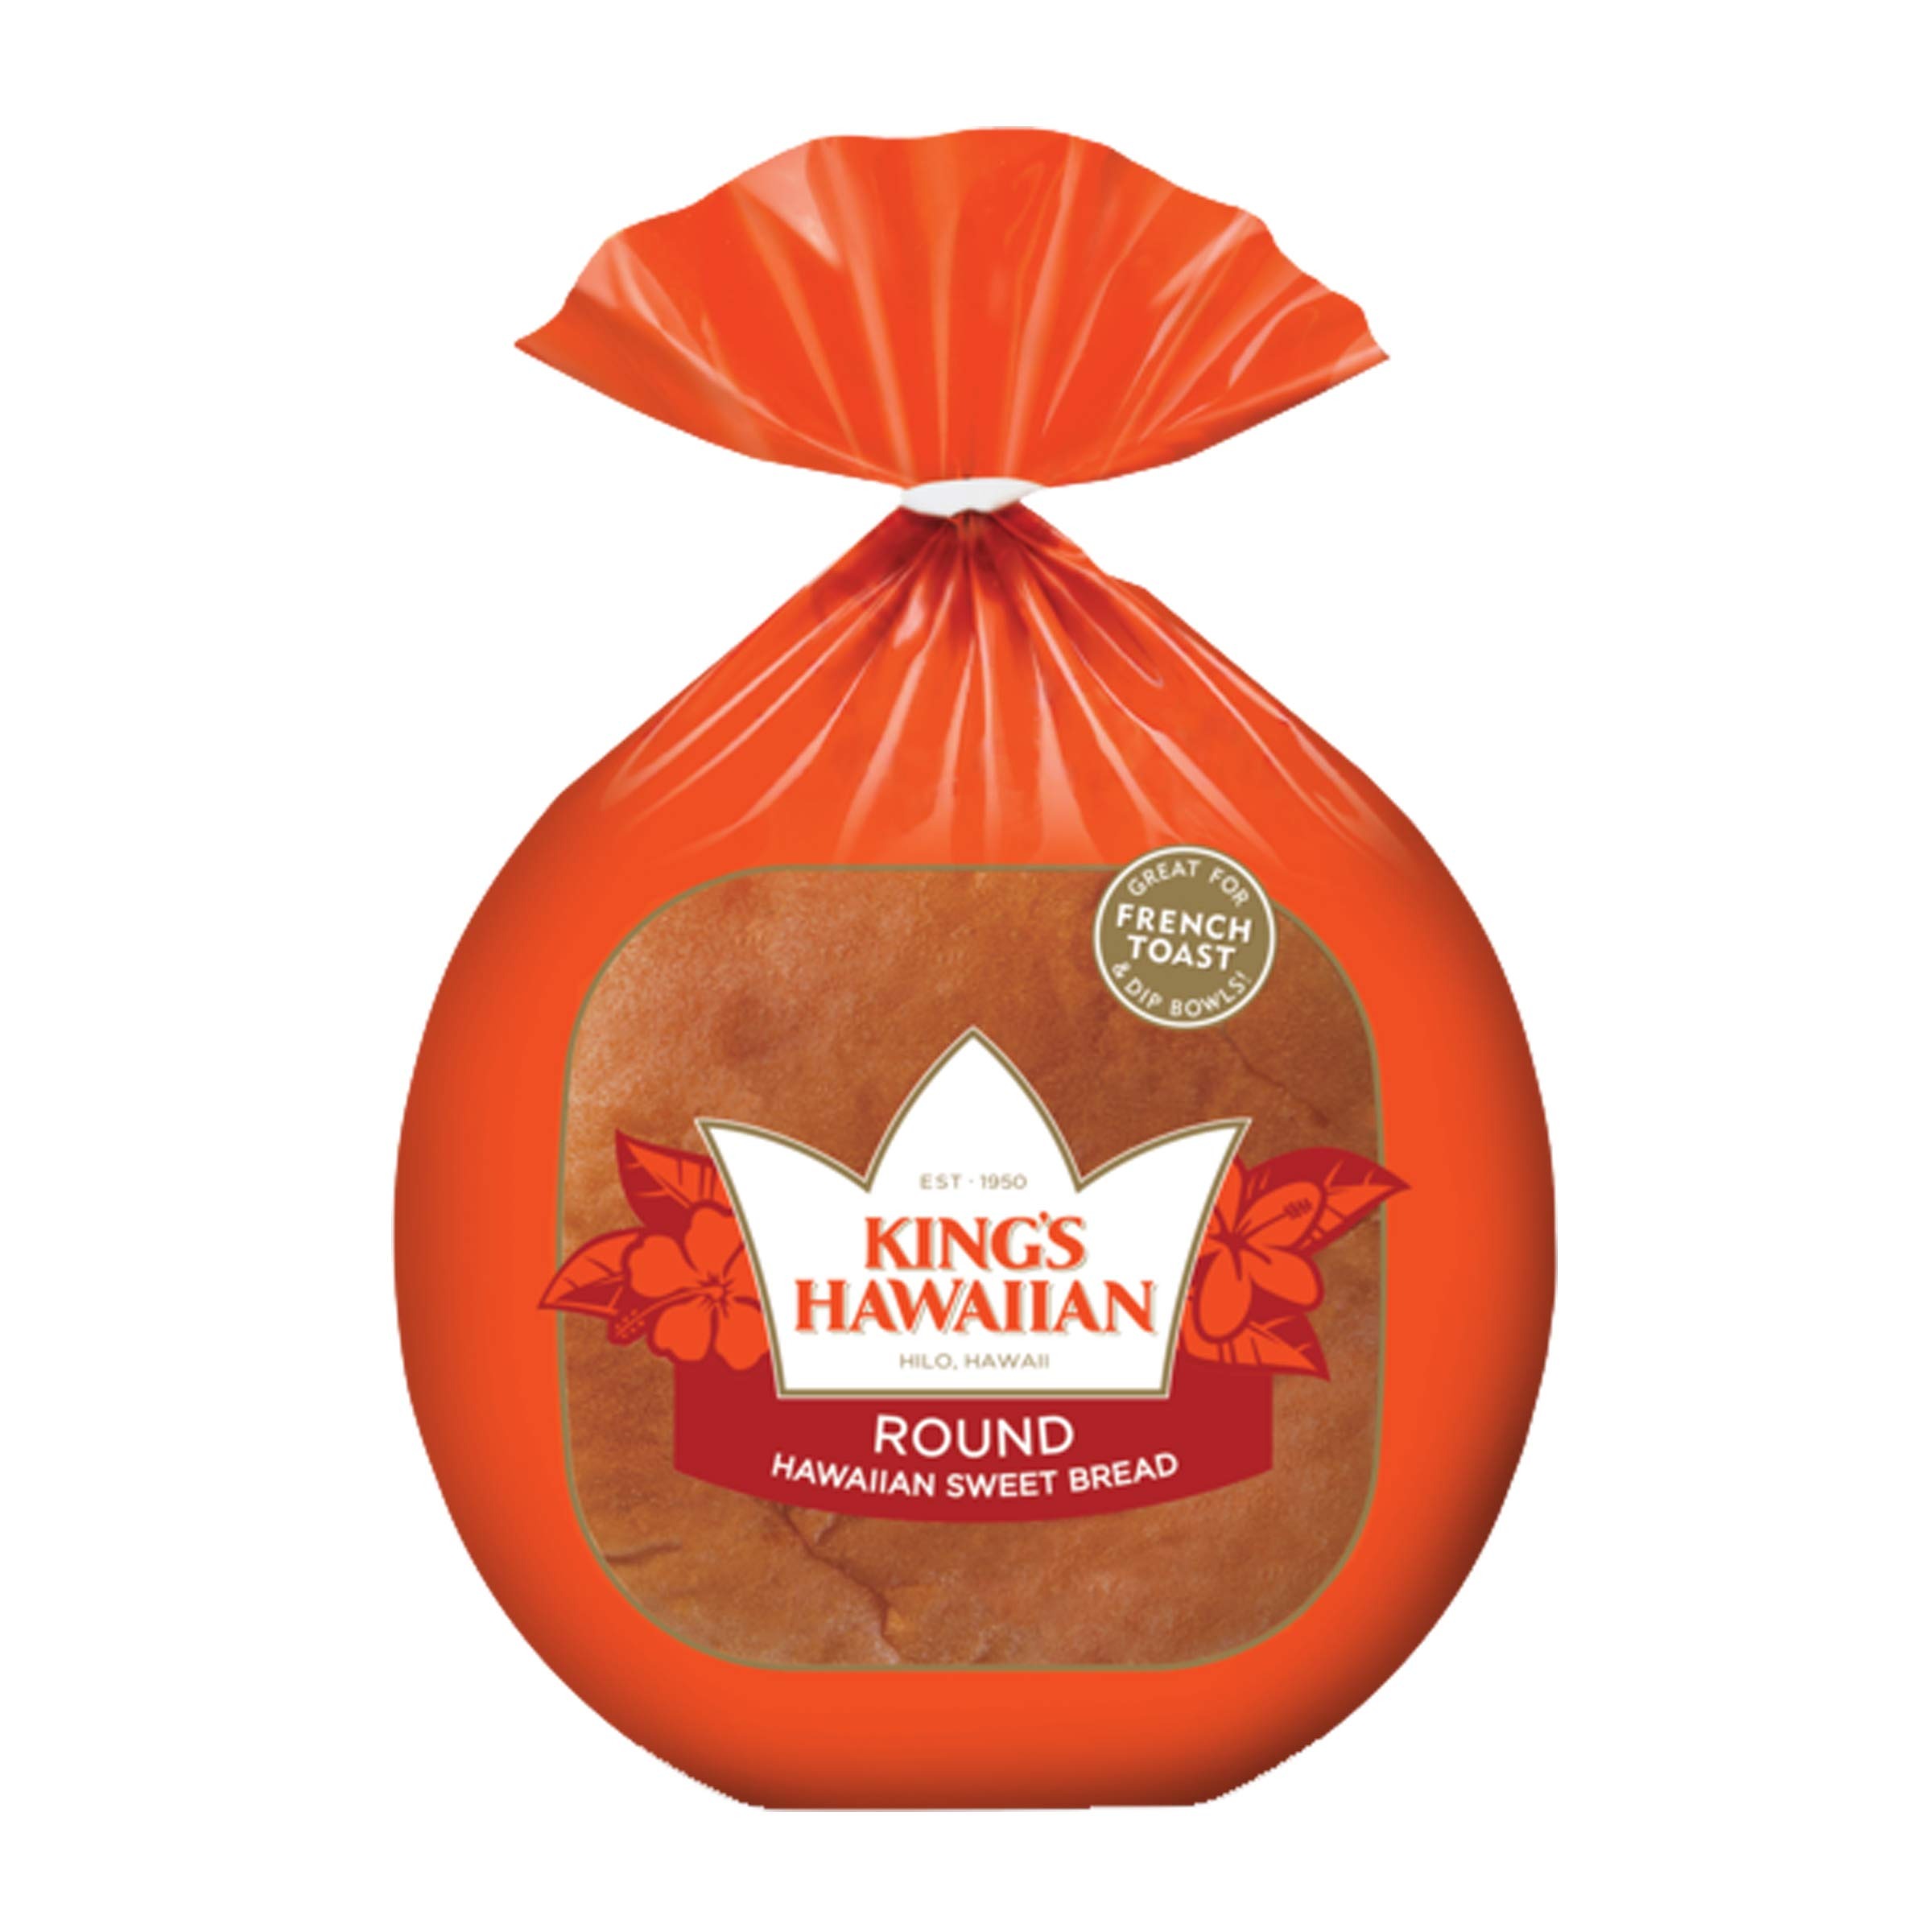
Item Name: King's Hawaiian Original Hawaiian Sweet Round Bread 16 Ounce (Pack of 2)
Bullet Point 1: Two 16 oz rounds of KING'S HAWAIIAN Round Hawaiian Sweet Bread. Ships frozen and thaws in transit.
Bullet Point 2: Round bread made with the original Hawaiian sweet recipe for a touch of sweetness
Bullet Point 3: Soft bread loaf with the same light and airy texture as other KING'S HAWAIIAN bread
Bullet Point 4: Each loaf of bread is made without high fructose corn syrup, artificial dyes or trans fat
Bullet Point 5: Slice to any size for the perfect french toast, serve as a delicious bread bowl or add a twist to your favorite sweet snacks
Product Description: Enjoy the delicious taste of KING'S HAWAIIAN Round Hawaiian Sweet Bread. This original sweet bread recipe is made into a round loaf for the whole family to enjoy. KING'S HAWAIIAN Round Hawaiian Sweet Bread has a melt-in-your mouth texture– soft and fluffy with just the right touch of sweetness that can elevate any meal. With no high fructose corn syrup, artificial dyes or trans fat, this sweet bread loaf is uniquely crowd-pleasing. KING'S HAWAIIAN Round Hawaiian Sweet Bread is perfect for a kid-friendly sweet snack, a bread bowl for your favorite dip, or irresistible French Toast. When it's not the main dish, KING'S HAWAIIAN Round Hawaiian Sweet Bread still makes an impression as a complement to family dinners or when shared as a delicious heat and eat side that’s ready in a pinch. Bring family and friends together when you serve KING'S HAWAIIAN Round Sweet Hawaiian Bread.
Value: 32.0
Unit: Ounce

Price: 18.18